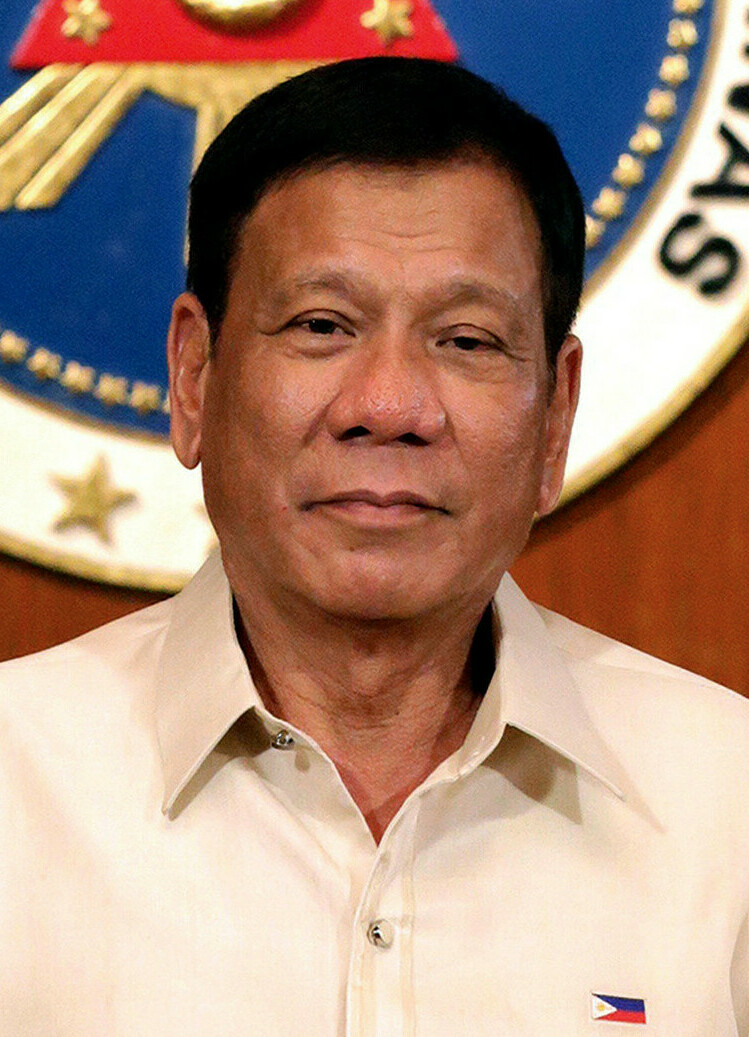
โรดรีโก ดูแตร์เต

| name = โรดรีโก ดูแตร์เต
| office = ประธานาธิบดีฟิลิปปินส์ คนที่ 16
| image = President Rodrigo Duterte portrait (cropped).jpg
| term_start = 30 มิถุนายน พ.ศ. 2559
| term_end = 30 มิถุนายน พ.ศ. 2565
| predecessor = เบนิกโน อากีโนที่ 3
| successor = บองบอง มาร์กอส
| vicepresident = เลนี โรเบรโด
| birth_name = โรดรีโก โรอา ดูแตร์เต
| birth_place = มาอาซีน จังหวัดเลตีใต้ เครือรัฐฟิลิปปินส์
| spouse = marriage|อลิซาเบท ซิมเมอร์แมน|1973|2000|end=ฮันนีเลต อาบันเซญา (นอกสมรส)
| signature = Rodrigo Duterte signature.svg
| religion = เทวัสนิยม
| image_size = 220px
โรดรีโก โรอา ดูแตร์เต () มักถูกเรียกด้วยชื่อเล่นว่า ดีกง เป็นนักการเมืองและทนายความชาวฟิลิปปินส์ อดีตประธานาธิบดีฟิลิปปินส์คนที่ 16 เขาถือเป็นประธานาธิบดีคนแรกที่มาจากเกาะมินดาเนา ซึ่งที่นั่นเขาเคยดำรงตำแหน่งเป็นนายกเทศมนตรีเมืองดาเบาถึงกว่า 22 ปี ในขณะที่เป็นนายกเทศมนตรีเมืองดาเบานั้น เขาใช้นโยบายขั้นรุนแรงในการปราบปรามอาชญากรจนเมืองดาเบากลายเป็นเมืองที่มีอัตราอาชญากรรมต่ำที่สุดในฟิลิปปินส์ และตัวเขาได้รับฉายาว่า "ผู้ลงทัณฑ์" แต่ก็ถูกวิจารณ์ว่านโยบายของเขาทำให้มีผู้เสียชีวิตมากกว่าพันคน
ในปี พ.ศ. 2559 เขาลงสมัครรับเลือกตั้งเป็นประธานาธิบดี และได้รับชัยชนะด้วยคะแนนเสียง 13.2 ล้านเสียงหรือคิดเป็น 38.72% ของผู้มาใช้สิทธิ
'ดูเตอร์เต'ชนะเลือกตั้ง'ปธน.ฟิลิปปินส์' คู่แข่งยอมยกธงขาว ยันกวาดล้างอาชญากรภายใน 6 เดือน "ผู้จัดการออนไลน์". 10 พฤษภาคม 2559 ภายหลังได้รับเลือกตั้ง เขาประกาศนโยบายที่จะใช้นโยบายขั้นรุนแรงในการกวาดล้างอาชญากรรมให้หมดไปจากฟิลิปปินส์ภายใน 6 เดือน และตั้งเป้าหมายจะสังหารอาชญากรในฟิลิปปินส์ให้ถึงหนึ่งแสนคน “โรดริโก ดูเตอร์เต” สาบานตนเป็น ปธน.คนที่ 16 ของฟิลิปปินส์ ย้ำเป้าหมาย “กวาดล้างอาชญากรรม-สร้างเอกภาพในชาติ” "ผู้จัดการออนไลน์". 30 มิถุนายน 2559 นอกจากนี้ดูแตร์เตยังย้ายร่างของประธานาธิบดีจอมเผด็จการอย่าง เฟอร์ดินานด์ มาร์กอส ไปฝังไว้ที่สุสานวีรชนในกรุงมะนิลา 'ดูเตอร์เต' เล็งย้ายศพจอมเผด็จการ 'มาร์กอส' ฝังสุสานวีรชน "ไทยรัฐ". 25 พฤษภาคม 2559
หลังจากขึ้นรับตำแหน่งประธานาธิบดี เขาก็ประกาศทำสงครามยาเสพติด โดยให้อำนาจเจ้าหน้าที่ตำรวจสามารถสังหารผู้ต้องสงสัยในคดียาเสพติดได้ทันทีโดยไม่มีความผิด เพียงสองเดือนหลังเขาเป็นประธานาธิบดีมีผู้ต้องสงสัยคดียาเสพติดถูกวิสามัญฆาตกรรมกว่าพันคน และมีการฆ่าตัดตอนกันเองกว่าสองพันคน แม้จะถูกโจมตีอย่างรุนแรงจากองค์กรพิทักษ์สิทธิมนุษยชน แต่เขาก็เพิกเฉยต่อคำโจมตีดังกล่าวและยังคงดำเนินนโยบายสงครามยาเสพติดต่อไป
ในเดือนตุลาคม พ.ศ. 2564 โรดริโก ดูเตอร์เต ประกาศว่าเขาไม่ได้ลงสมัครรับตำแหน่งรองประธานาธิบดีในปี พ.ศ. 2565 และจะเกษียณจากชีวิตทางการเมือง
== อ้างอิง ==
==แหล่งข้อมูลอื่น==
* Information page about Duterte
* Rody Duterte Mayor's Profile at the Davao City Official Website
*
หมวดหมู่:โรดรีโก ดูแตร์เต|*
หมวดหมู่:ประธานาธิบดีฟิลิปปินส์
หมวดหมู่:นักการเมืองฟิลิปปินส์
หมวดหมู่:บุคคลจากจังหวัดตีโมกเลเต
หมวดหมู่:บุคคลที่เคยนับถือศาสนาคริสต์
หมวดหมู่:บุคคลในสงครามยาเสพติดฟิลิปปินส์